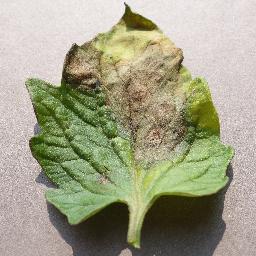
Label: Tomato___Late_blight